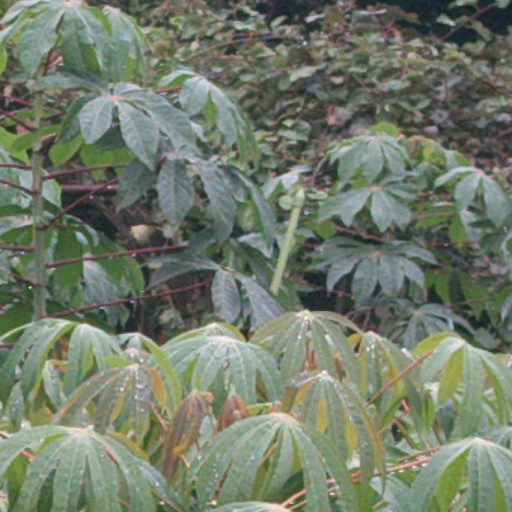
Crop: cassava